Vehicle registration plates of the Netherlands

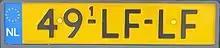
Dutch license plate with duplicate code 1

License plates subtly changed shape in 2002 when a new font was introduced, amongst other changes.